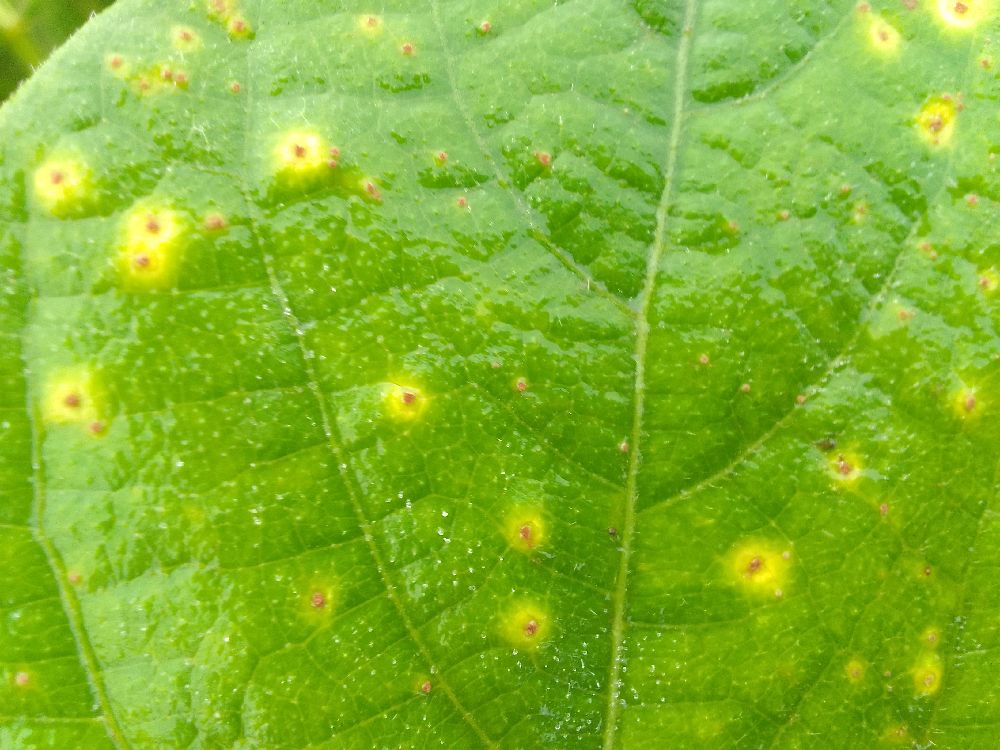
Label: rust